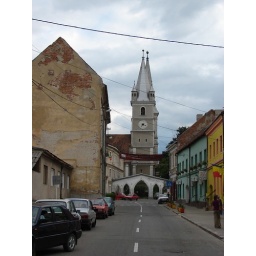
clock tower on street in Orastie Romania